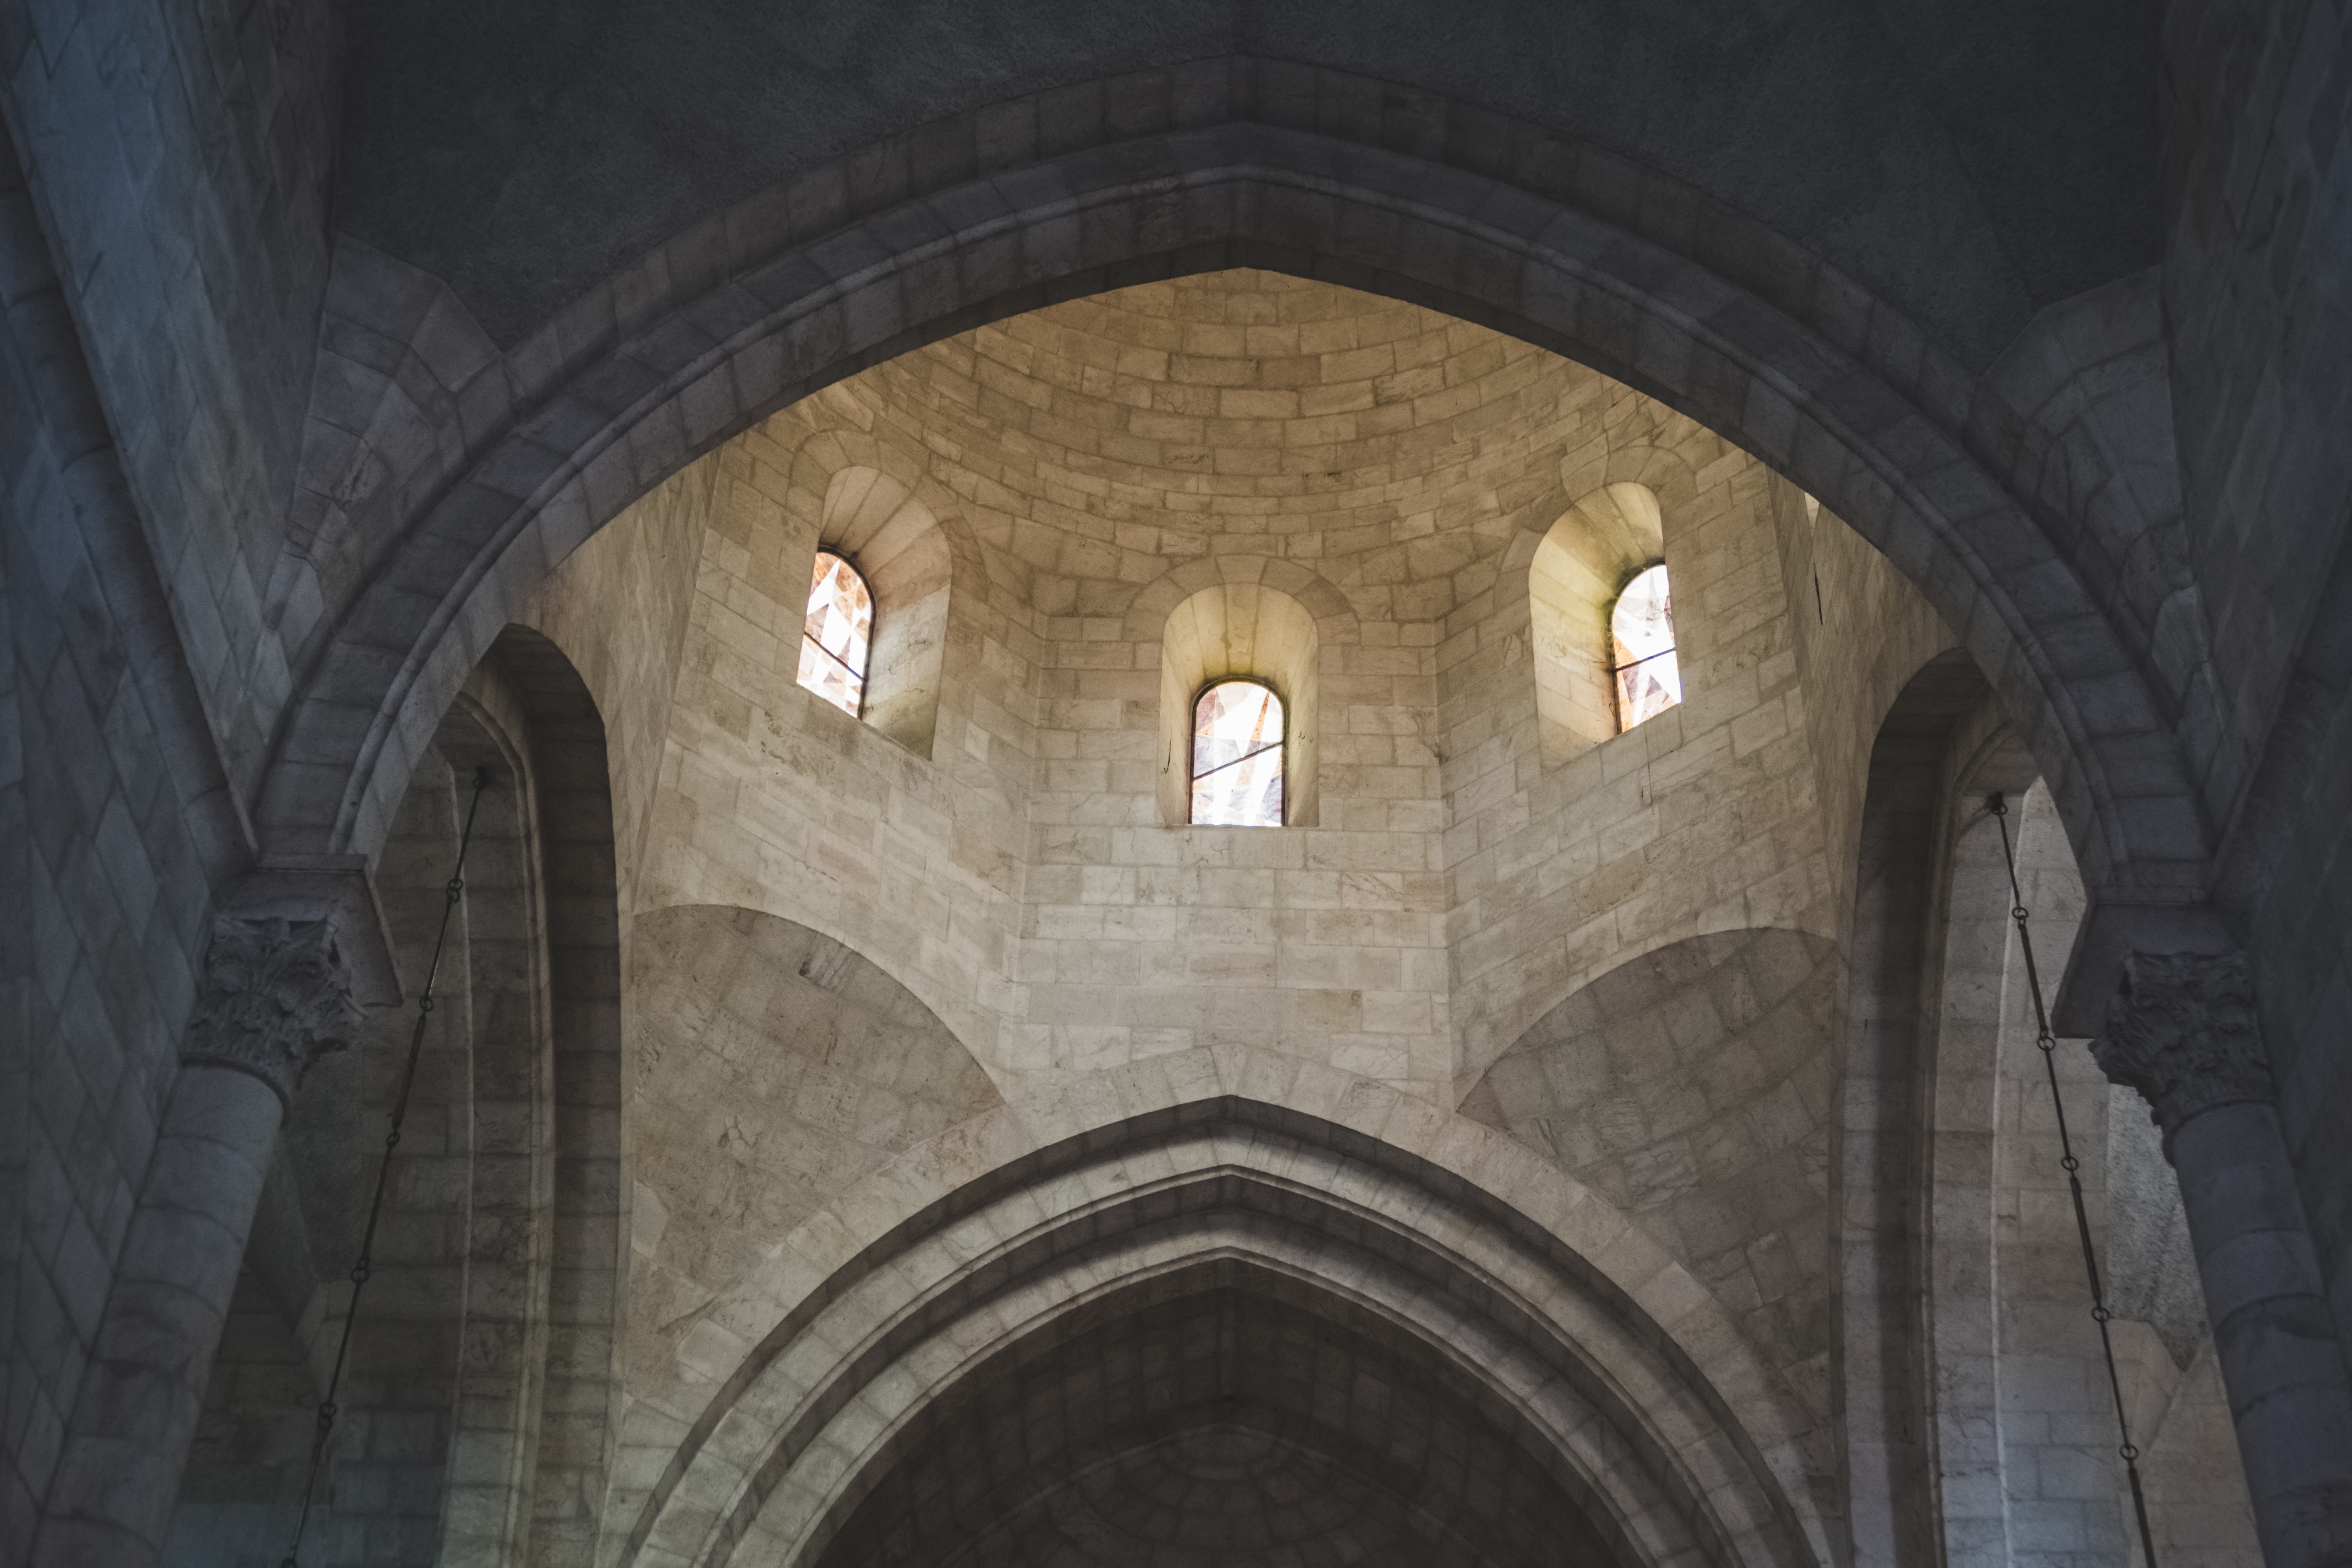
arch, holy places, architecture, medieval architecture, arcade, building, historic site, vault, place of worship, crypt, byzantine architecture, abbey, ceiling, column, church